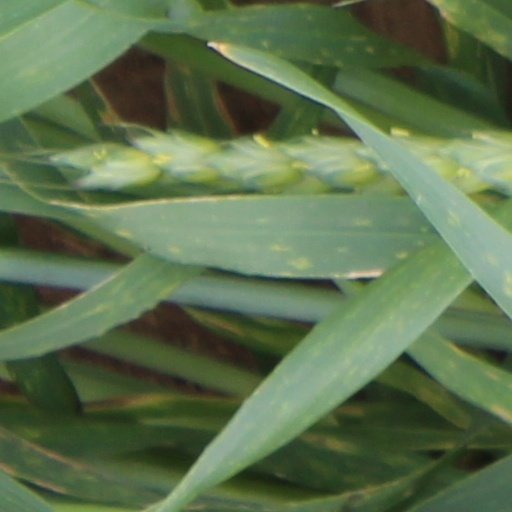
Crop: wheat